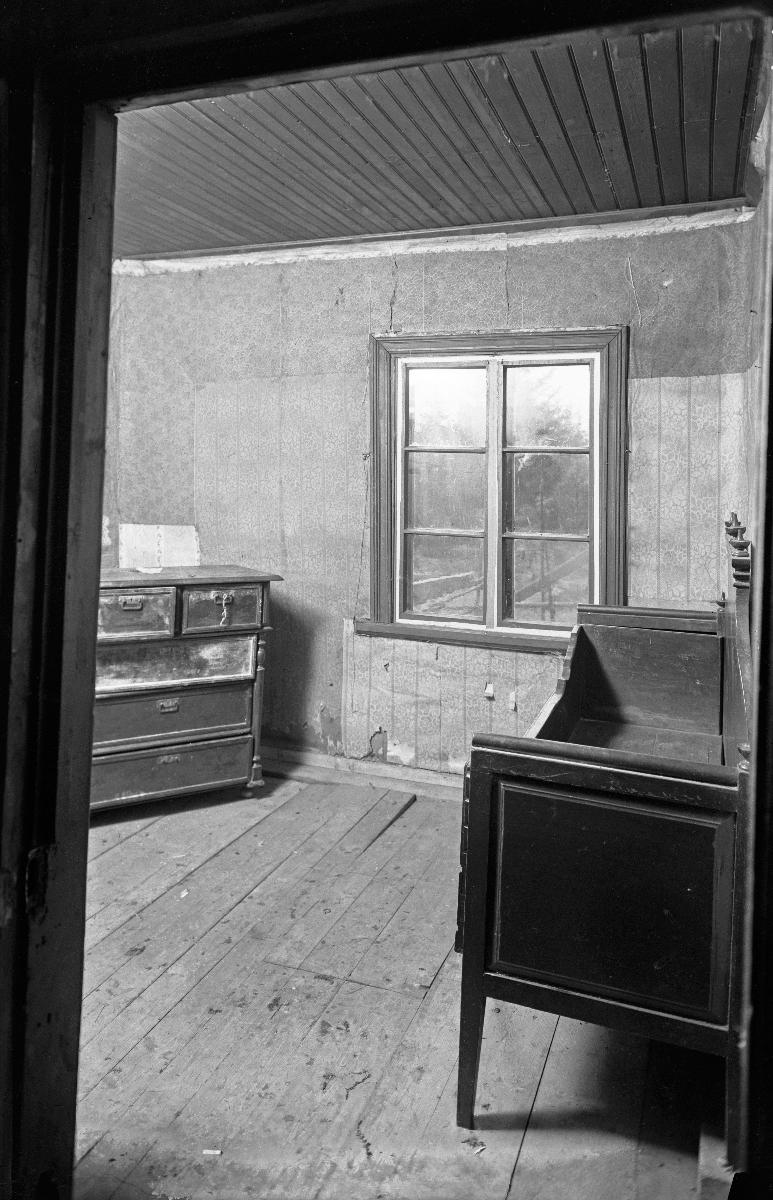
Murha Sipoossa
Mord i Sibbo; Murder in Sipoo
sisällön kuvaus: Murha Sipoossa lokakuussa 1929. Murhan tapahtumapaikka Pohjois-Paippisten kylässä. Vanhus löytyi hirtettynä mökistä. Kuvassa mökin makuukamari. content description: Murder in Sipoo in October 1929. The cottage in Northern Paipis where an elderly man was found hanging. The bedroom. innehållsbeskrivning: Mord i Sibbo i oktober 1929. Stugan där mordet utspelade sig i Norra-Paipis by. Sängkammaren.
Kuvaaja: Sundström, Hugo, kuvaaja
Vuosi: 1929
Paikka: Suomi, Uusimaa, Sipoo
Aiheet: rikokset; murha; HBL; crimes; murder; crime; brott (juridik); mord; brott